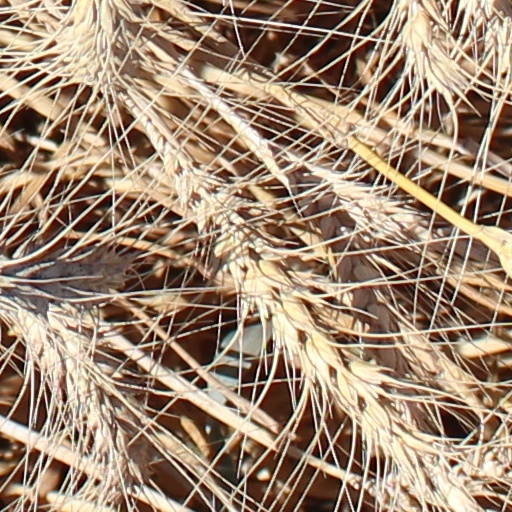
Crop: wheat